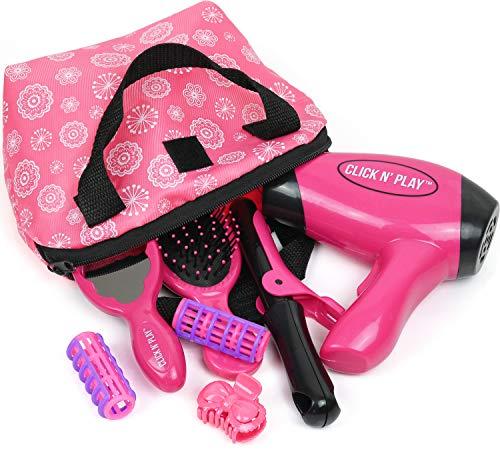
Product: Click N' Play Set of 8 Kids Pretend Play Beauty Salon Fashion Play Set with Hairdryer, Curling Iron, Mirror & Hair Styling Accessories with a Beauty Tote Bag
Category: Toys & Games | Dress Up & Pretend Play | Beauty & Fashion | Makeup
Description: Pretend Play Beauty Set for little girls.
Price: $19.99
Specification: ProductDimensions:12x12x2inches|ItemWeight:11.2ounces|ShippingWeight:11.2ounces(Viewshippingratesandpolicies)|DomesticShipping:ItemcanbeshippedwithinU.S.|InternationalShipping:ThisitemcanbeshippedtoselectcountriesoutsideoftheU.S.LearnMore|ASIN:B017DDJLMO|Itemmodelnumber:CNP01008|Manufacturerrecommendedage:18months-15years